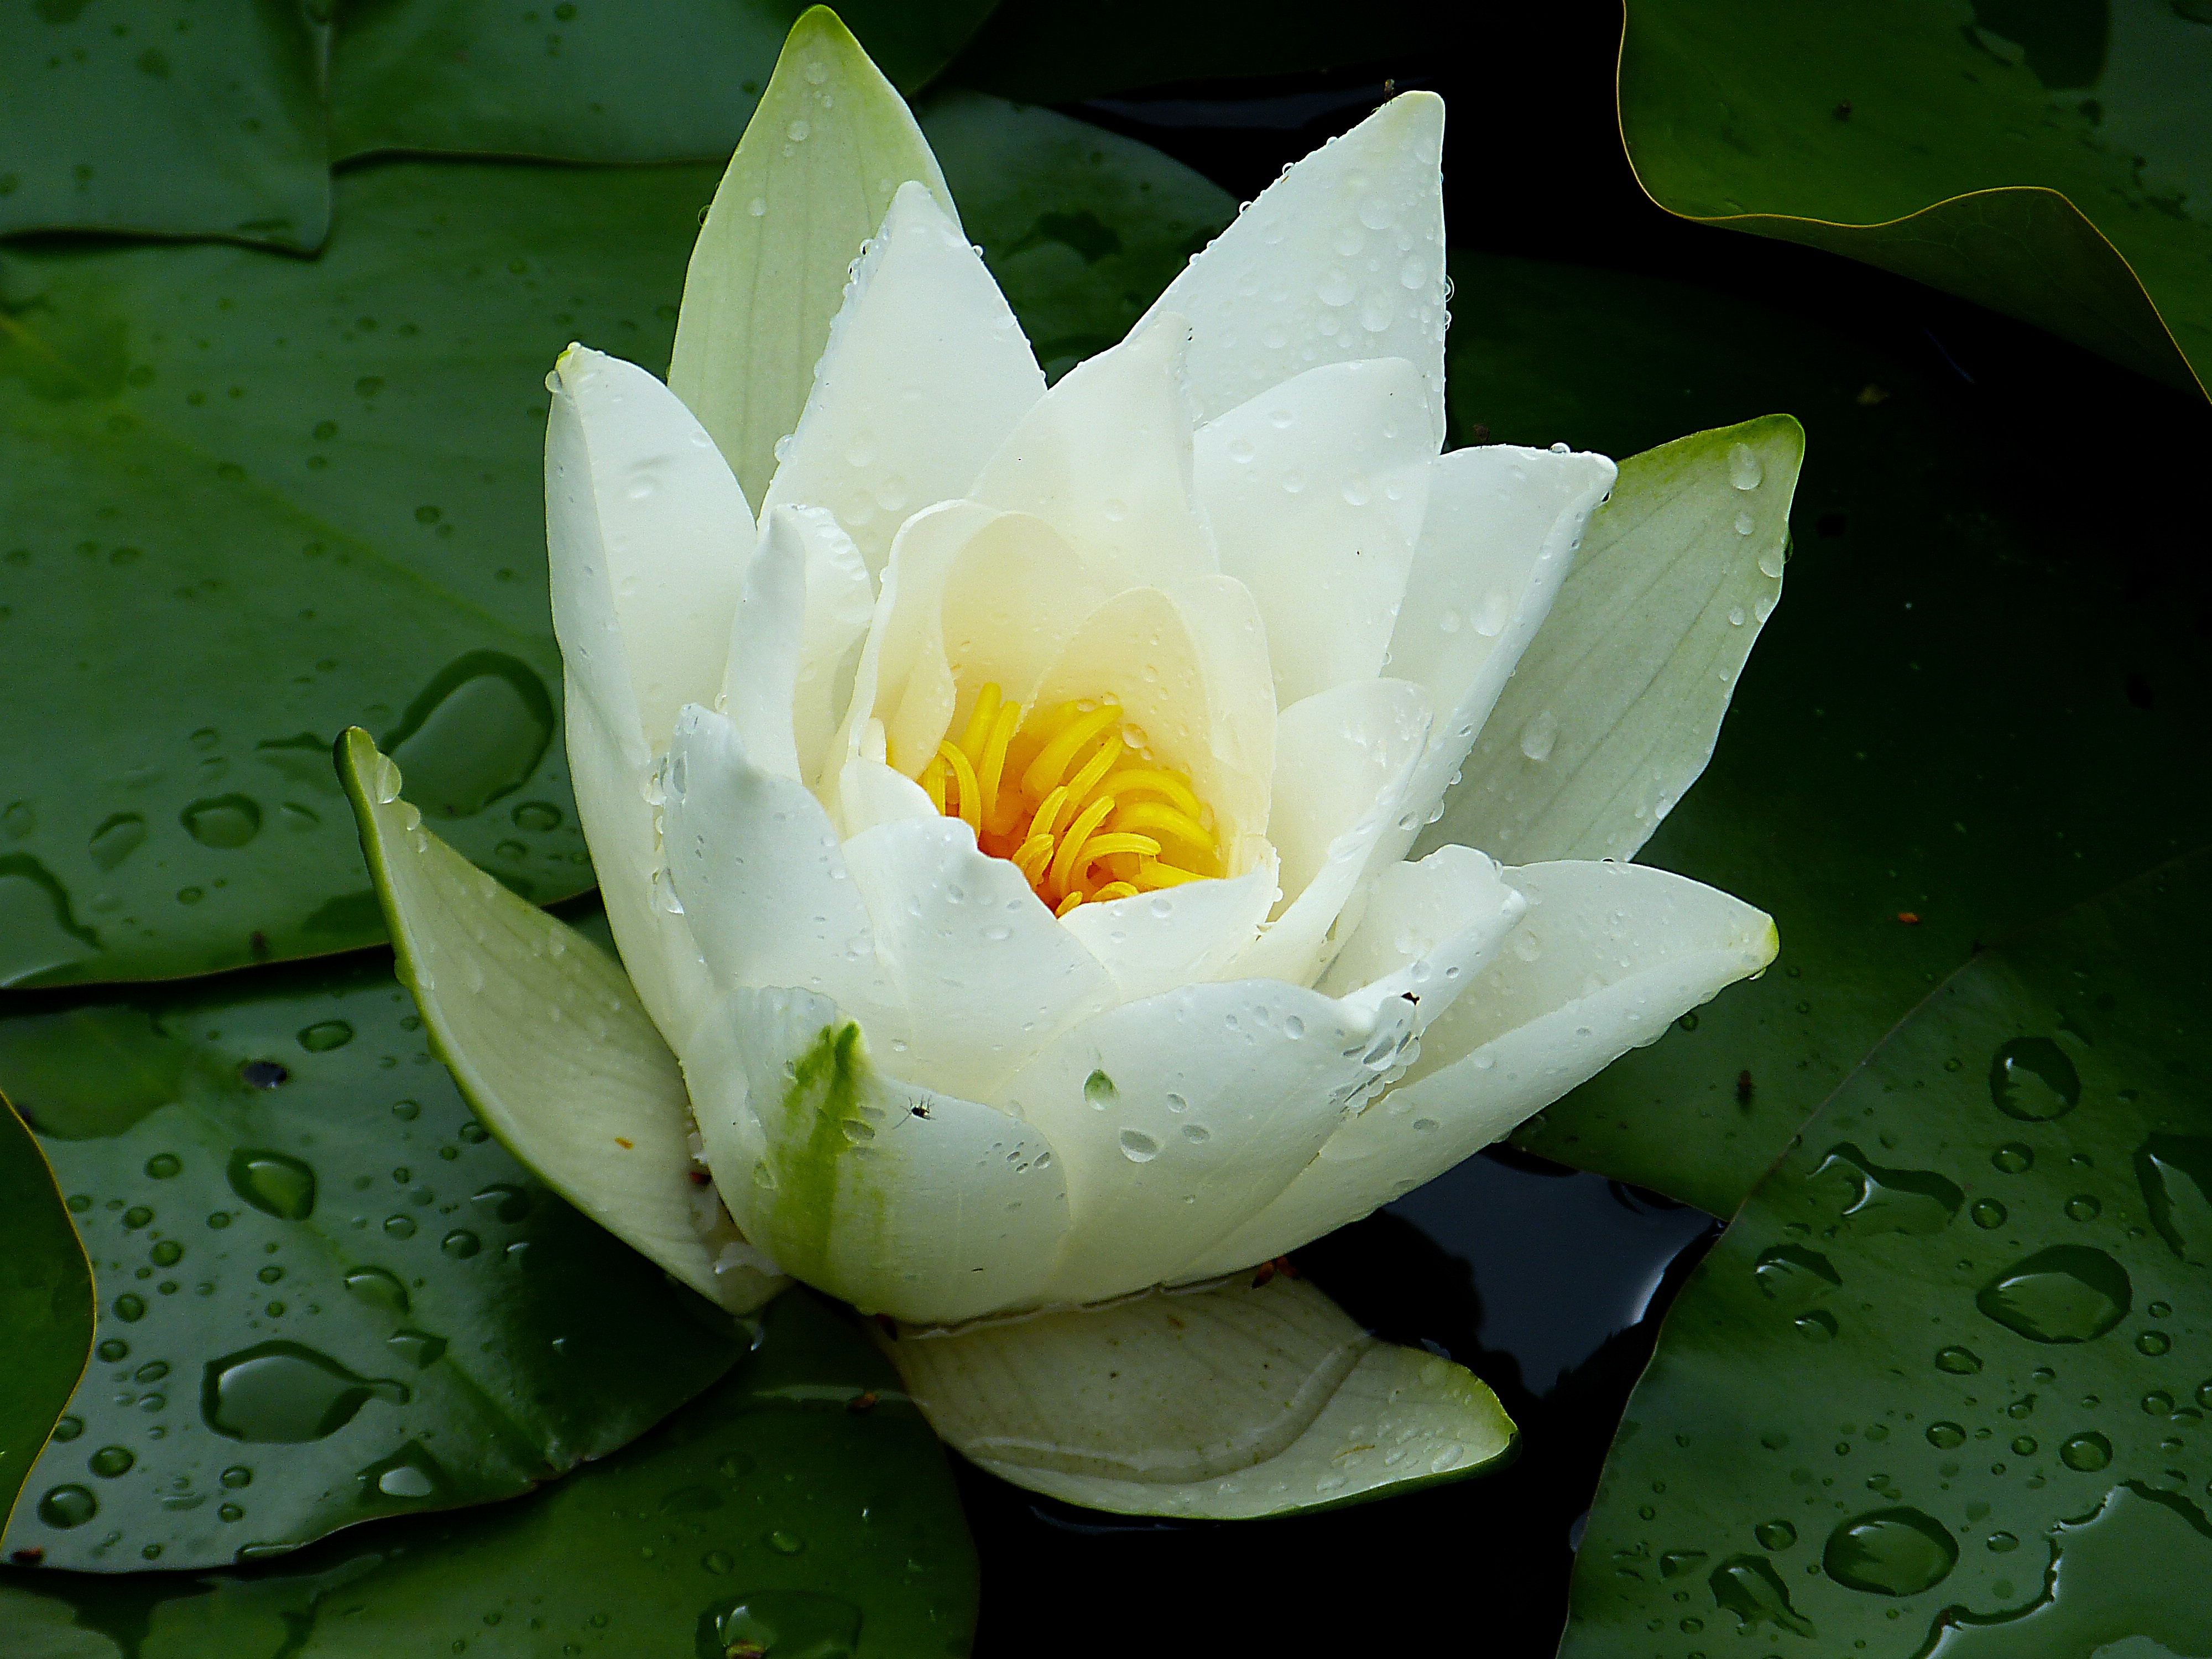
water, plant, white, flower, petal, raindrop, pond, tulip, green, botany, yellow, garden, sacred lotus, aquatic plant, flora, water lily, lotus, lily, macro photography, nuphar lutea, flowering plant, white water lily, plant stem, land plant